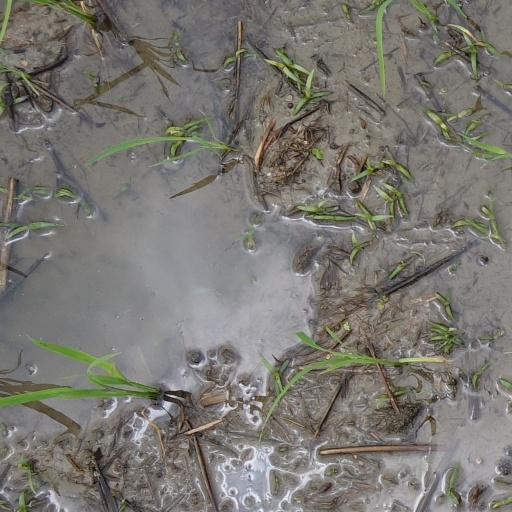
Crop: rice